Nissan CA engine

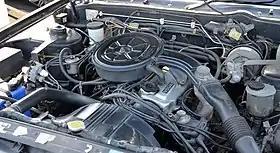
Nissan CA20S engine

The CA engine is a series of Inline-4 piston engines from Nissan. It is designed for a wide variety of smaller Nissan vehicles to replace the Z engine and some smaller, four-cylinder L series engines. The "CA" stands for Clean Air, due to the installation of Nissan emission reducing technology, called NAPS-X.